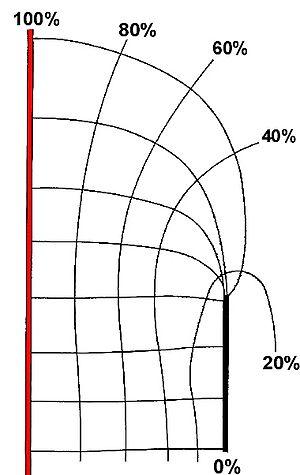
Un câble électrique à haute tension est un câble utilisé pour le transport d'électricité, que ce soit en courant alternatif ou en courant continu. Il est composé de différentes parties assemblées de manière concentrique, les principales sont : au centre un conducteur permet de transporter l'électricité, ensuite vient une isolation électrique pour empêcher le courant de s'écouler vers la terre, le tout est entouré d'une gaine métallique afin de confiner le champ électrique à l'intérieur du câble et d'une protection extérieure qui assure de bonnes propriétés mécaniques et le protège des agressions extérieures. Les câbles électriques à haute tension, utilisés pour des liaisons souterraines ou sous-marines est donc à distinguer des Conducteurs haute tension pour Ligne à haute tension qui eux ne comportent pas d'isolation.